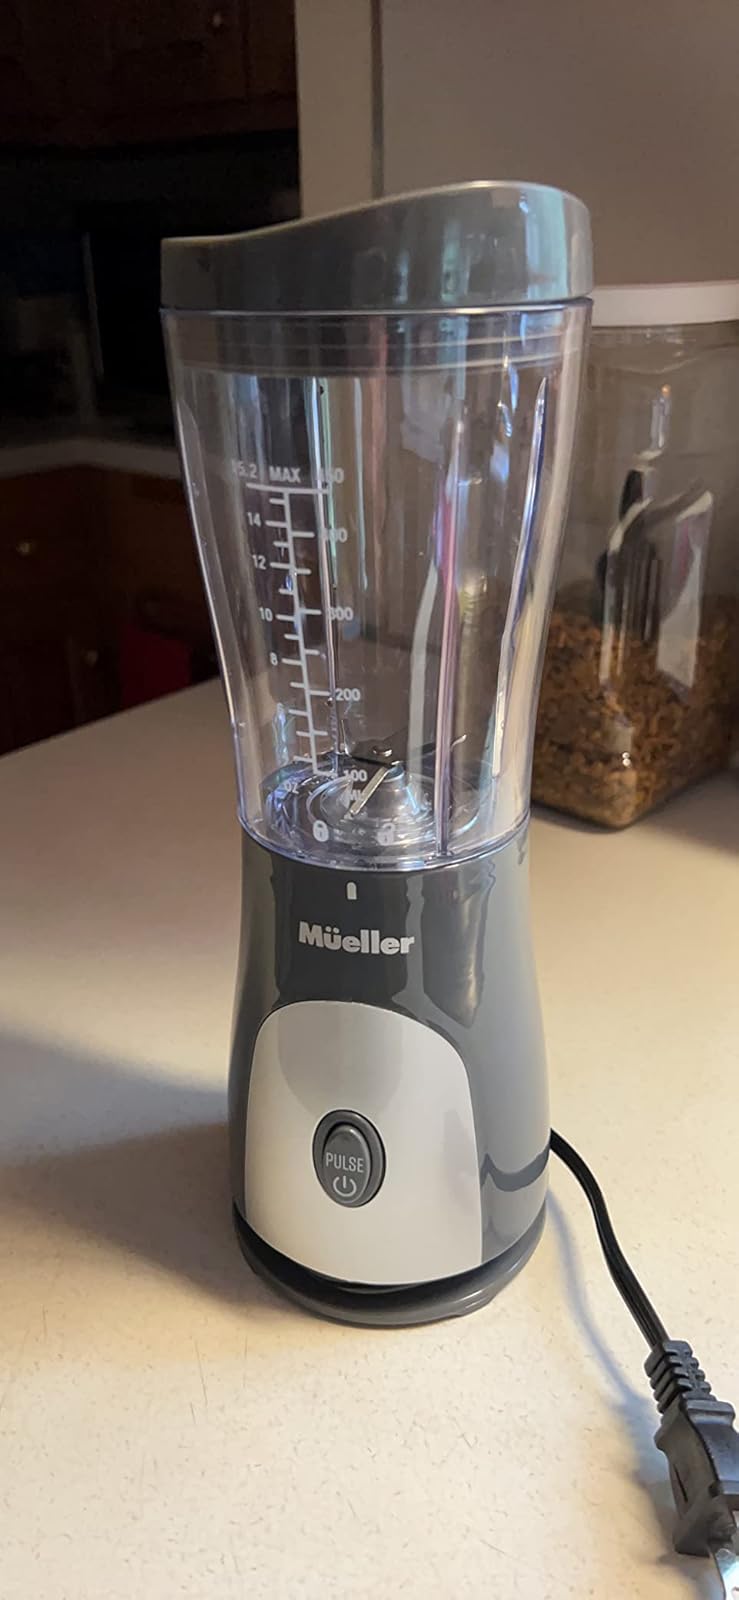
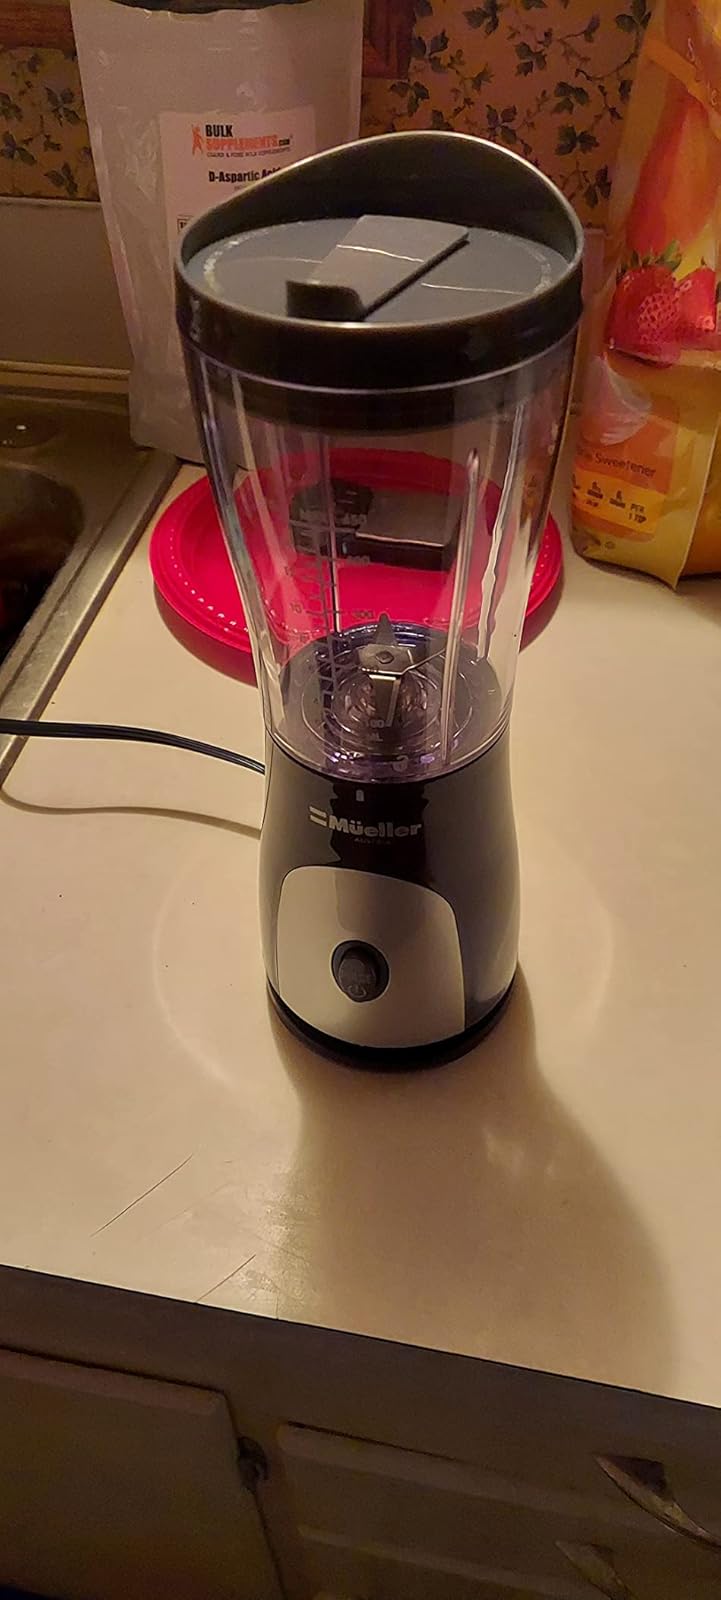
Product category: items_blender
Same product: yes